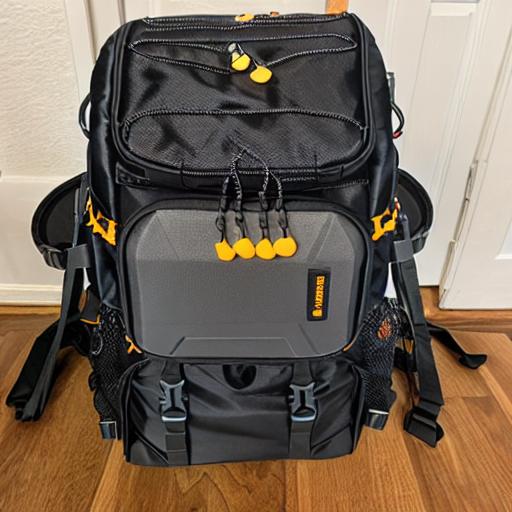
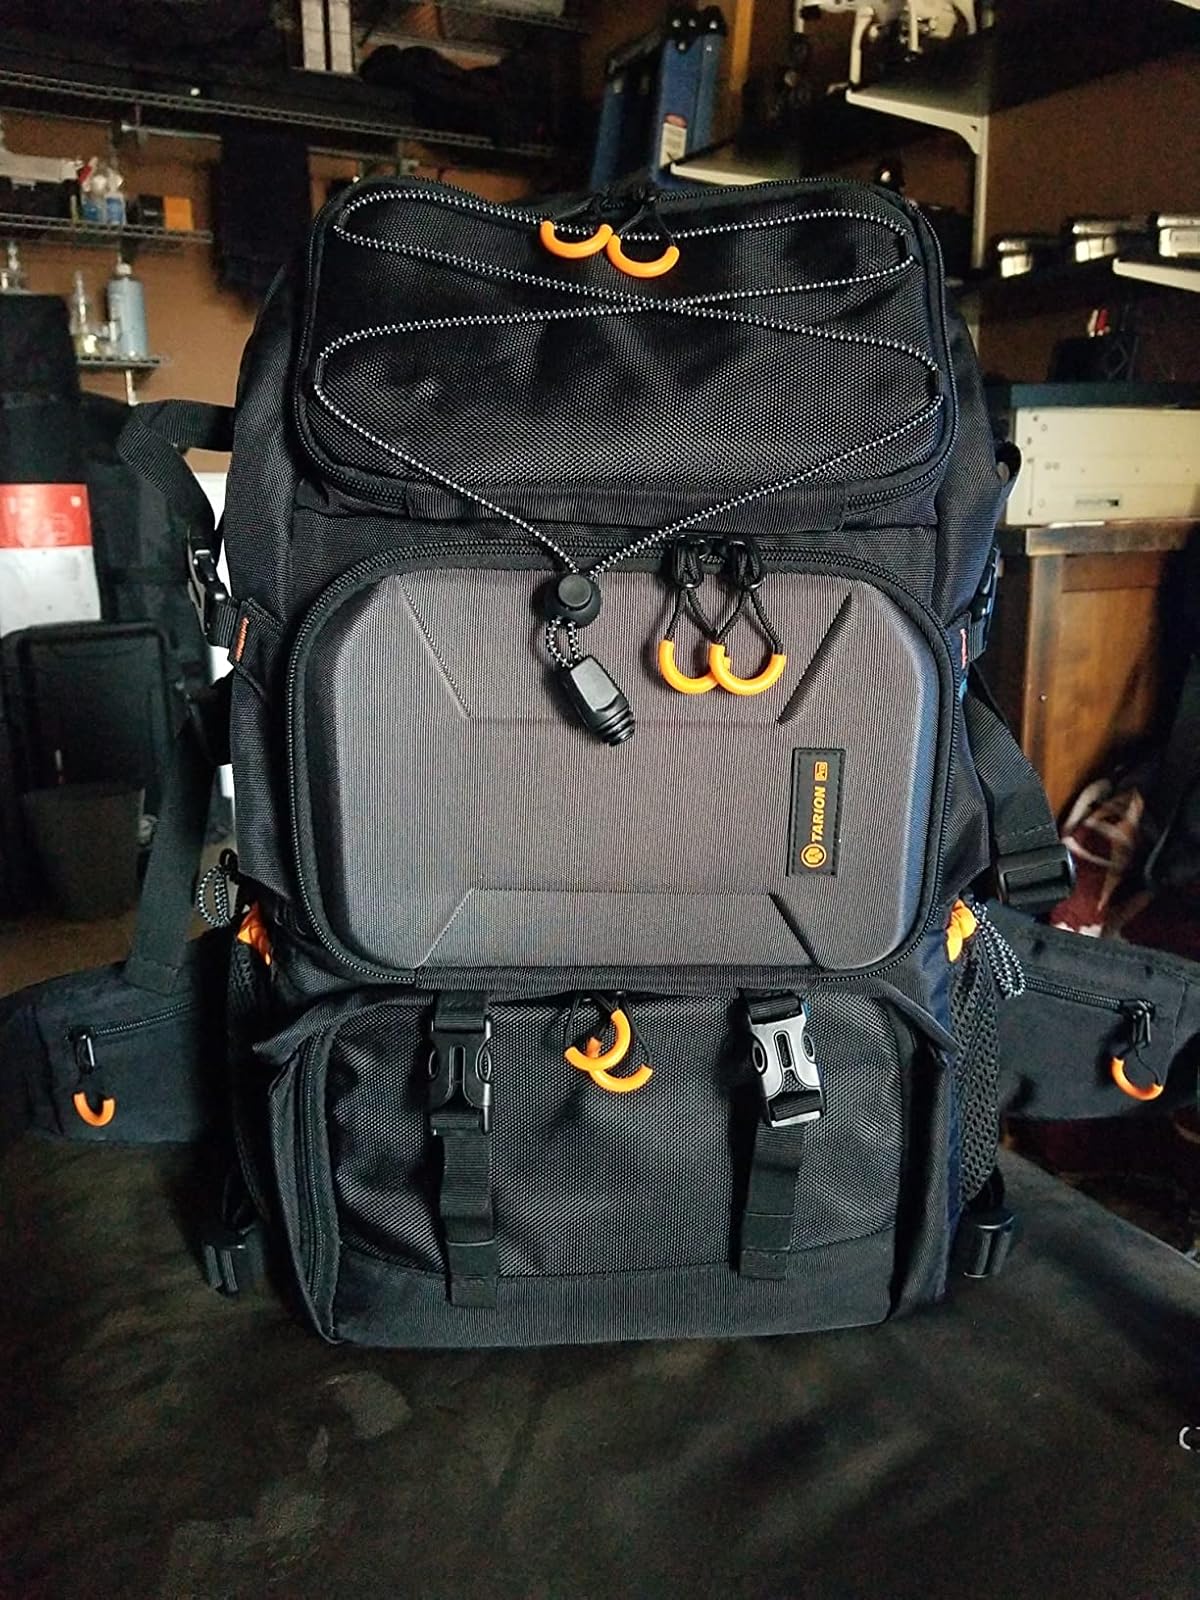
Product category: bag
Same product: no